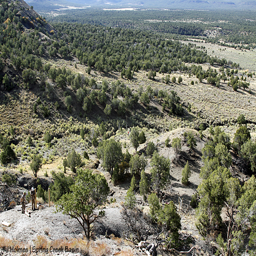
members rebuild the fence up a steep hill on southeastern boundary .